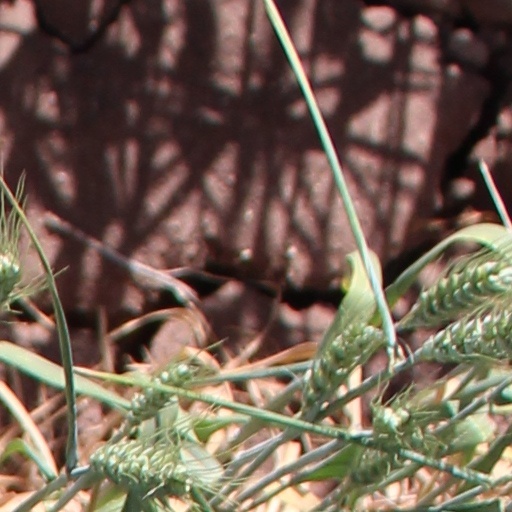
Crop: wheat